Web Gallery of Art

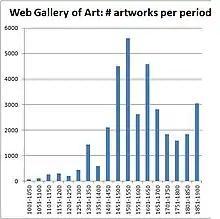
Number of artworks per period. Data taken from the Web Gallery of Art database downloaded in March 2014

Their database with over 48,600 artworks created by over 4,000 artists is free to download and they have published statistics over their virtual collection that are on their statistics webpage. Artworks installed in churches and from private collections are represented as well as museums. What follows is a list of institutions with more than 50 works represented on their website, based on their downloadable database.